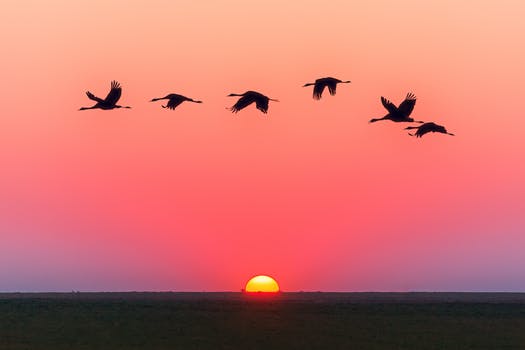
Label: No Watermark